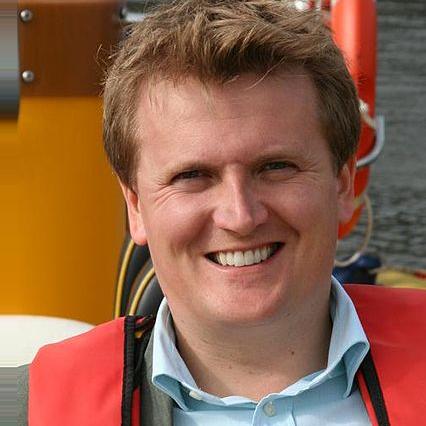
Age: 36